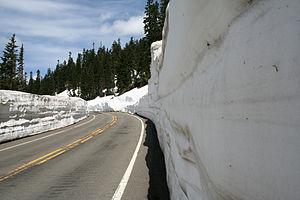
Le col Chinook est un col de montagne de la chaîne des Cascades, situé à 1 656 mètres d'altitude, dans l'État de Washington, aux États-Unis. Il marque l'entrée dans le parc national du mont Rainier, laquelle est matérialisée par la Chinook Pass Entrance Arch.